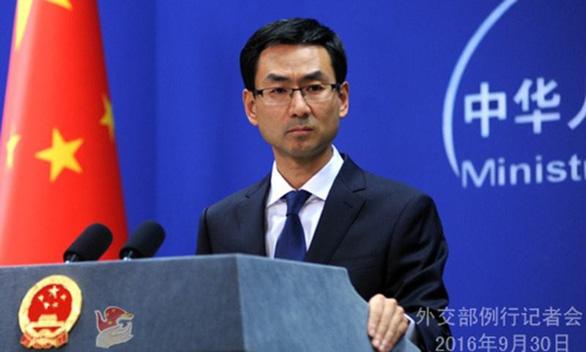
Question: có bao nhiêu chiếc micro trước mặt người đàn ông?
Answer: có hai chiếc micro trước mặt người đàn ông